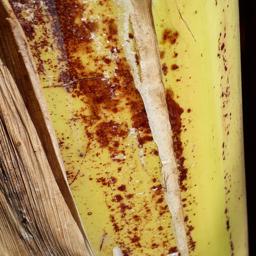
Label: PSEUDOSTEM WEEVIL